Amalia Bereș

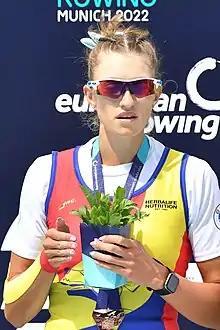
Bereș in 2022

Amalia Bereș (born 18 June 1997) is a Romanian rower. She is an Olympic champion and won the gold medal in the women's eight at the 2024 Summer Olympics. Bereș is also a two-time world champion in eight and seven-time European champion, including titles in eight and coxless four. She competed in the women's eight at the 2020 Summer Olympics. Bereș is the younger sister of fellow rower Mădălina Bereș.